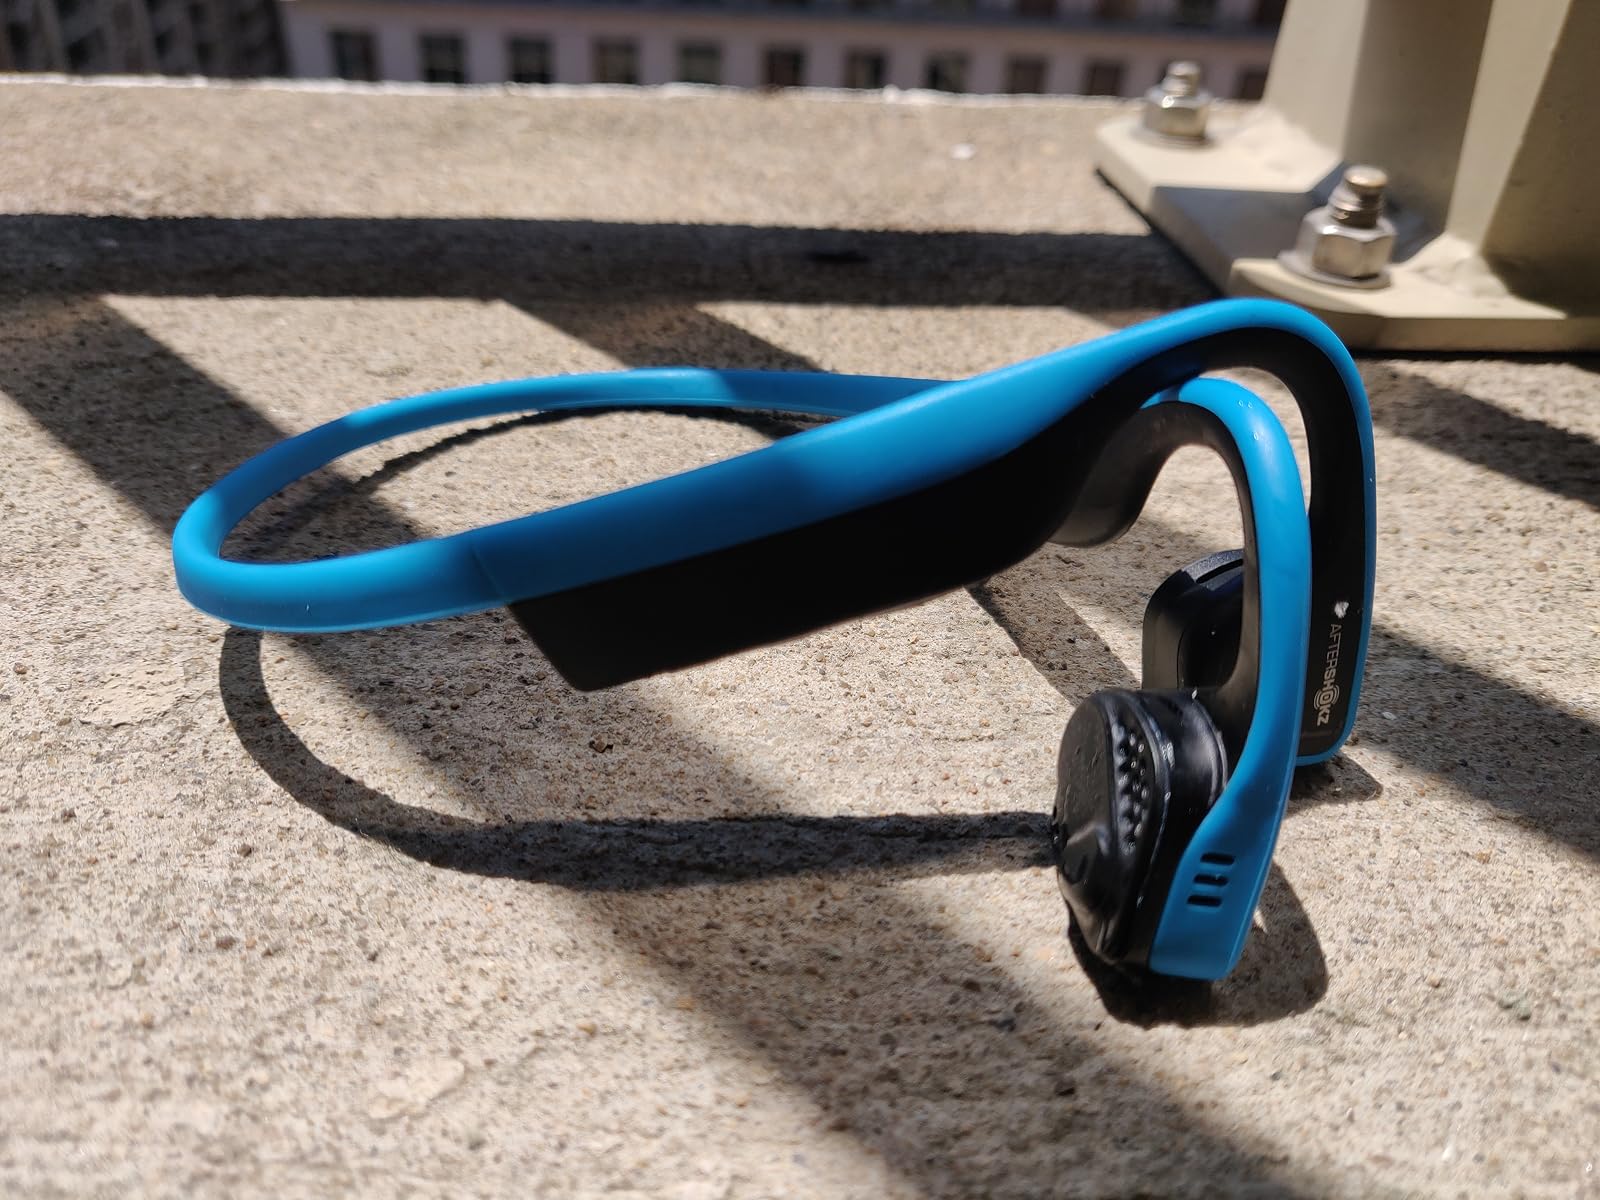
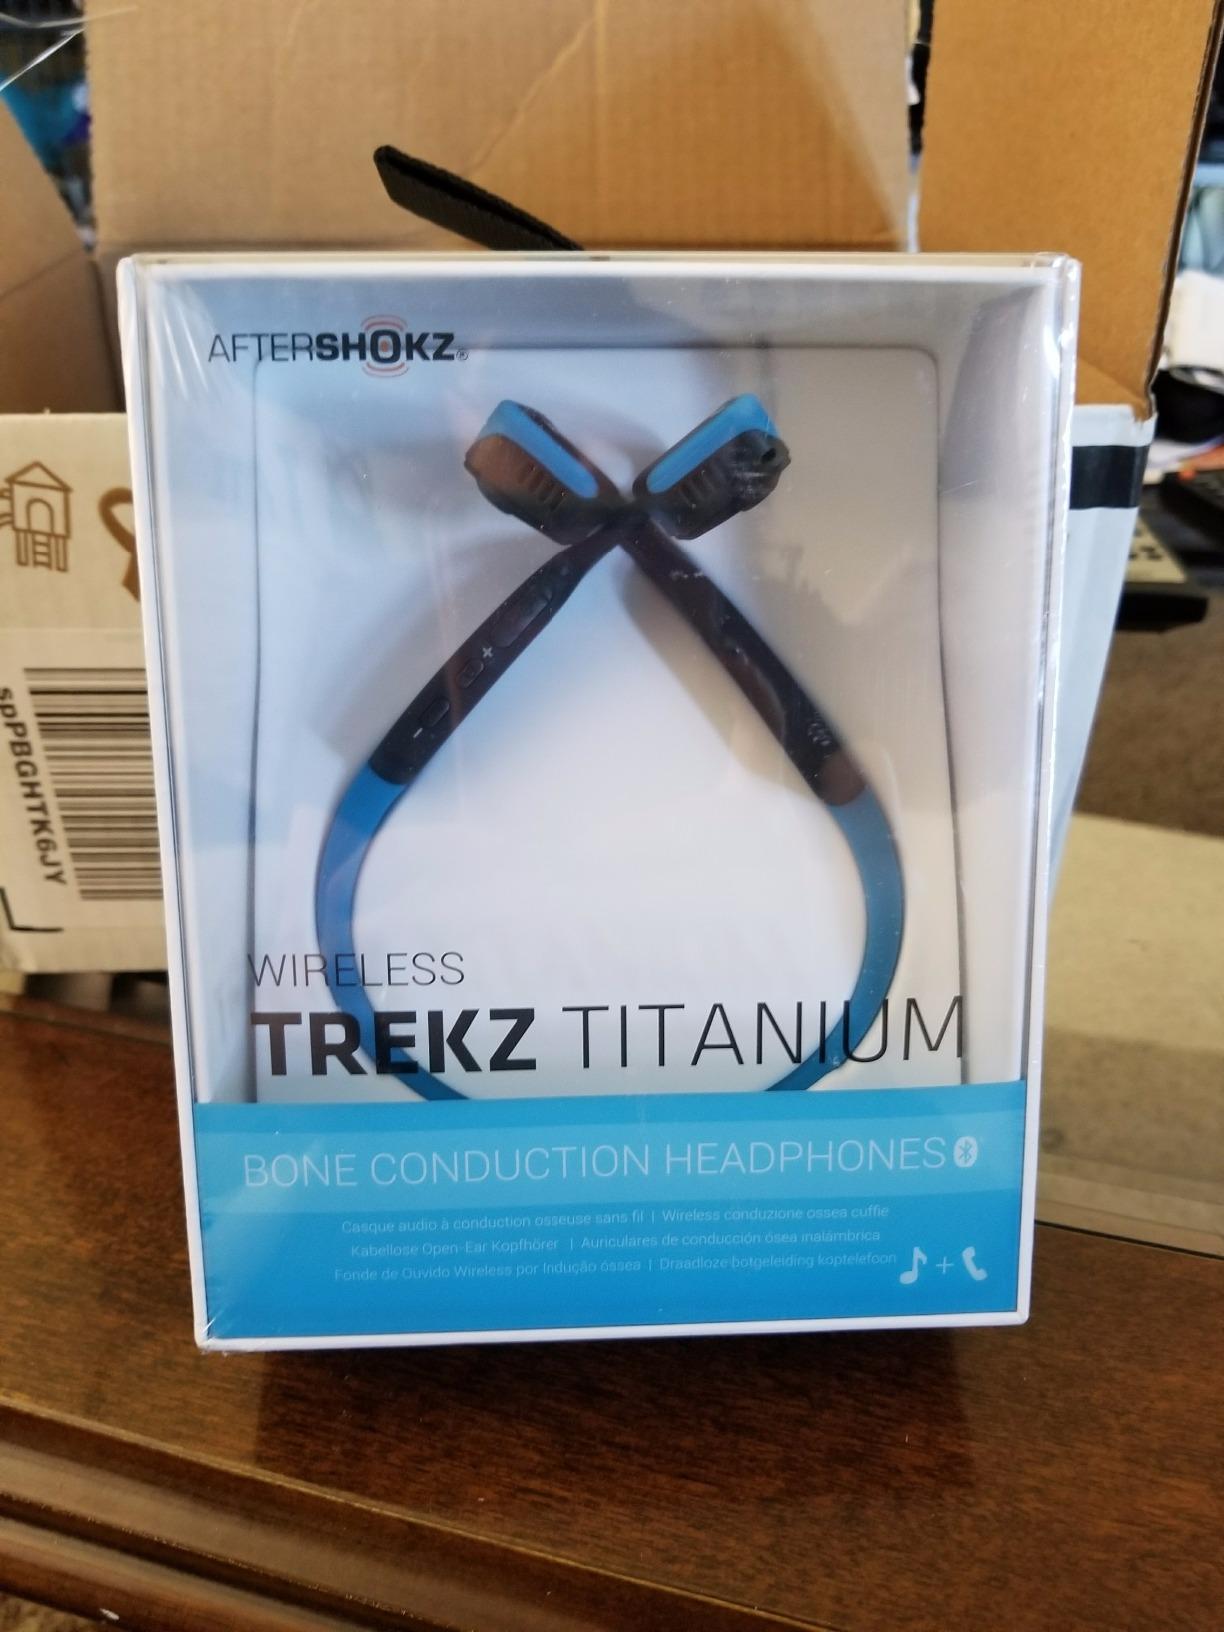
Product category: headphones
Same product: yes